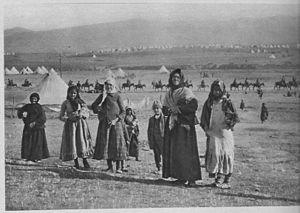
des réfugiés se massant au camp retranché franco-britannique de Zeteinlik. Les tentes d'habitation et une troupe de passage.
Zeitenlik est un cimetière militaire situé à Thessalonique, Grèce, le plus grand du pays. Il contient les dépouilles de soldats serbes, français, anglais, italiens, russes, ainsi que des prisonniers de guerre bulgares, tombés durant l'Expédition de Salonique lors de la Première Guerre mondiale.